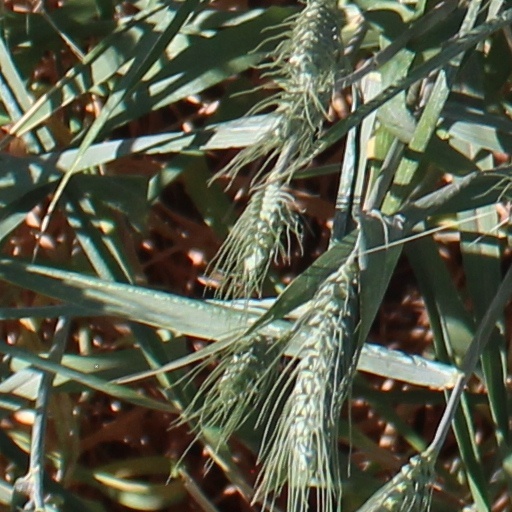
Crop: wheat